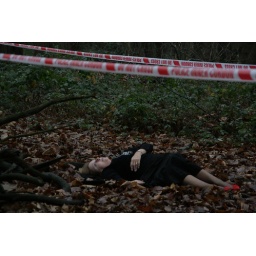
death in red shoes